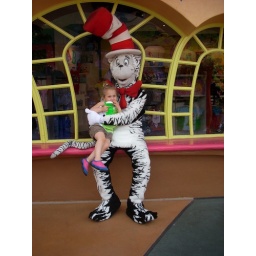
The cat in the hat